Ocean Avenue (album)

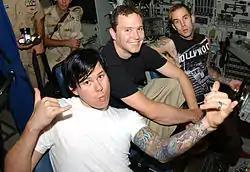
"Ocean Avenue" has been compared to the work of Blink-182 "(pictured in 2003)".

The sound of "Ocean Avenue" has been described musically as pop-punk and punk rock, and has drawn comparisons to Blink-182 and Simple Plan. The album's title refers to a street in the band's hometown of Jacksonville, Florida, where they had they spent some of their childhood. Key typically comes up with a melody line and a chord progression, which he then shows to the rest of the band, who build upon it from this bare form. Key and drummer Longineu W. Parsons III wrote together and would often jam material. The band experimented with country and folk-stylized rock in songs like "Empty Apartment", "View from Heaven", and "One Year, Six Months". When asked about a metal influence throughout the album, Key attributed this to Parsons, who was a metalhead. Mosely played bass on every track, except for "Only One", which was done by Key. Mosely also played piano on "Empty Apartment" and "Only One", and added vocals. Christine Choi and Rodney Wirtz played cello and viola, respectively, on "Way Away", "Breathing", "Empty Apartment", "Only One", and "Believe"; Mackin and Avron wrote the string arrangement.